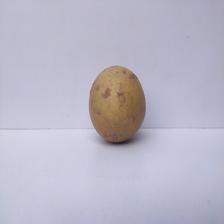
Size: Large